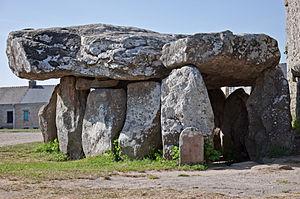
Le dolmen de Crucuno, à Plouharnel (Morbihan, Bretagne, France). Généralement considéré comme une chambre funéraire, il est recouvert d’une dalle de pierre de 40 tonnes. Daté de 4000 av. J.-C., il n’a été localisé qu’au XIXe siècle en lisant les inscriptions gravées d’un très long passage. Cette information est notée par un signe portée sur le site lui-même.
Un dolmen est une construction mégalithique préhistorique constituée d'une ou plusieurs grosses dalles de couverture posées sur des pierres verticales qui lui servent de pieds. Le tout était originellement recouvert, maintenu et protégé par un amas de pierres et de terre nommé tumulus. Les dolmens sont généralement interprétés comme des tombes à chambre, des monuments funéraires ayant abrité des sépultures collectives.
Le dolmen de Crucuno est un dolmen situé à Plouharnel, dans le Morbihan, en France. Il est classé au titre des monuments historiques depuis 1889.